Dave Chappelle

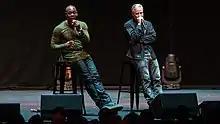
Chappelle with Jon Stewart performing at Royal Albert Hall in 2018

The third special, "Equanimity", was filmed in September 2017 at the Warner Theater in Washington, D.C., and then on November 20, 2017, Chappelle filmed a fourth special, "The Bird Revelation", at The Comedy Store in Los Angeles. On December 22, 2017, Netflix announced the expansion of the deal to include "The Bird Revelation", which was released with "Equanimity" on December 31.